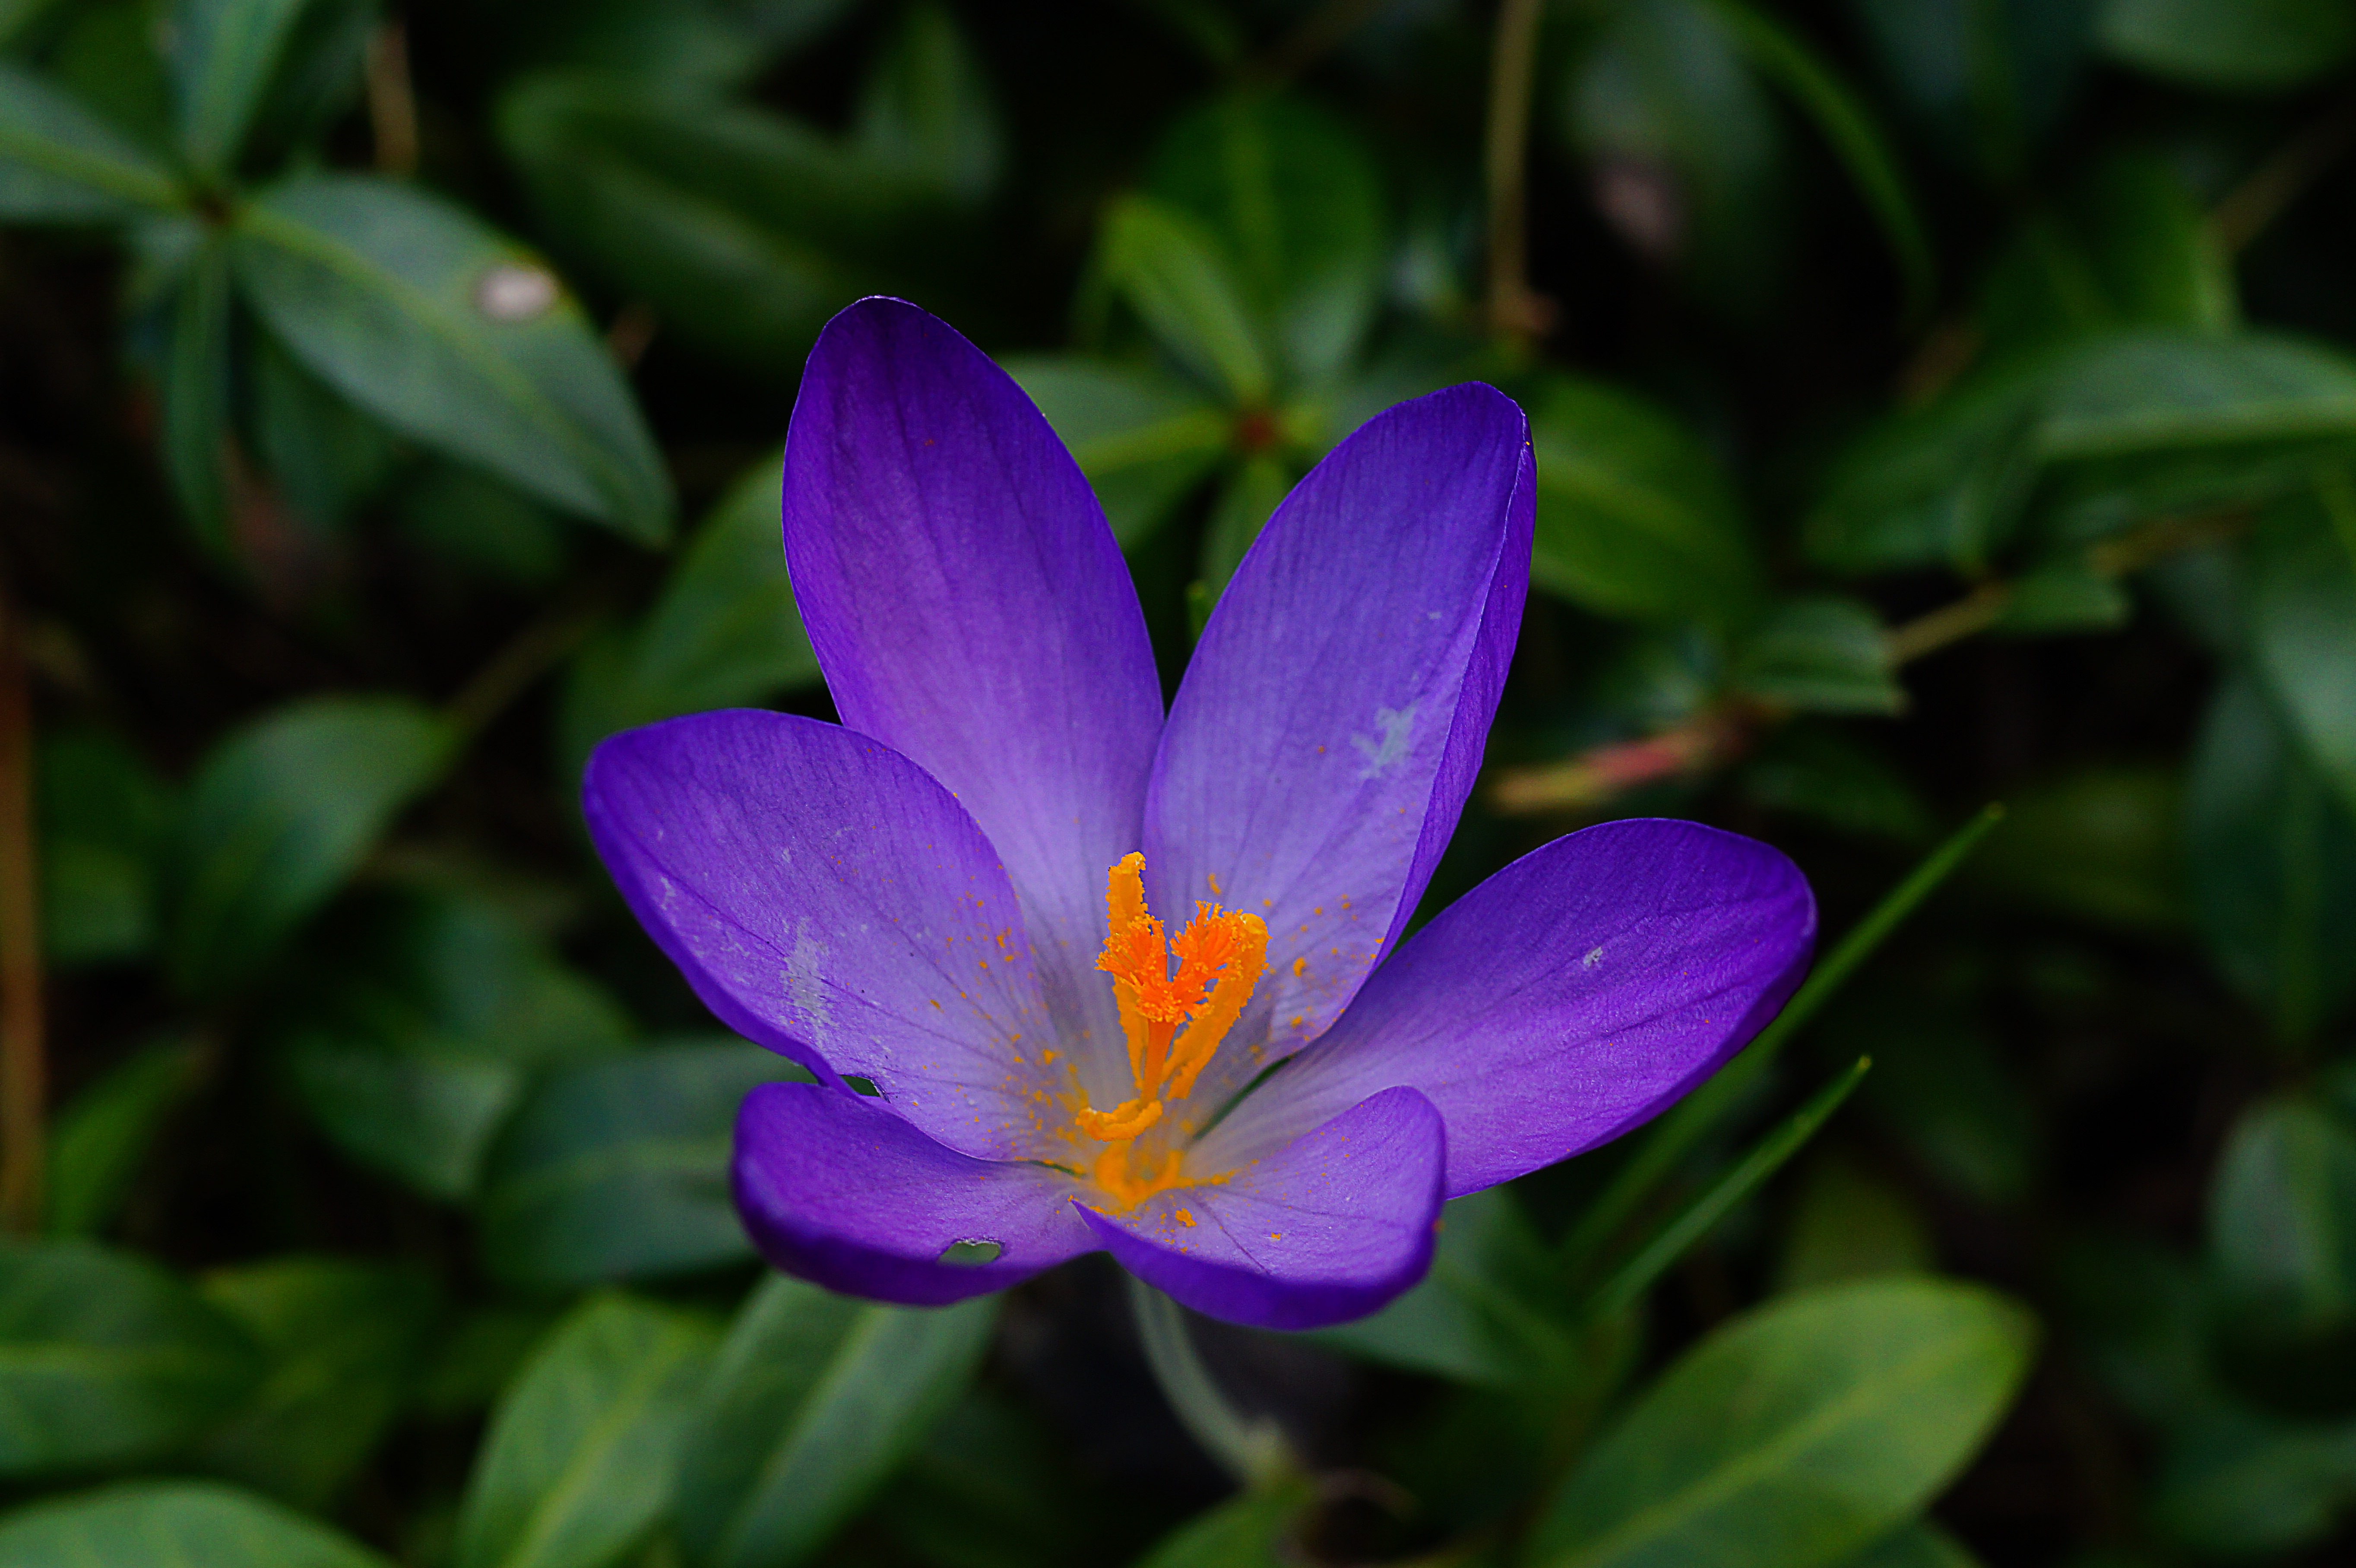
blossom, plant, flower, purple, petal, bloom, spring, botany, close, flora, wildflower, crocus, viola, macro photography, flowering plant, land plant, violet family